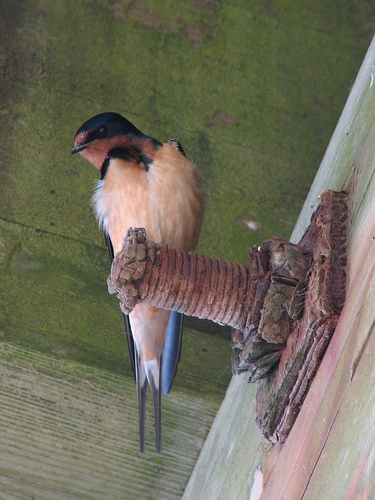
medium sized black bird with light colored tan feathers on its body with spots of white.
this bird has a split tail with blue undertails coverts - the crown is dark black.
light brown bird, wth a light belly and dark black head, tail, and nape.
lemon breasted and bellied bird with orange throat and black head.
this bird has a fluffy tan underside, a reddish-orange band on the nape of it's neck, a split black tail, black wings and a small black beak.
this bird has a dark black face and head, white and light orange breast belly and vent, and a light red face and throat.
a small bird with brown and black coloring, and blue on the underside of its wings.
this bird has wings that are blue and has a white belly
this bird has a black crown with a orange throat and light orange belly.
this bird has a peach colored belly and breast with a black stripe around the throat, a small beak and black crown.
Species: Bank Swallow